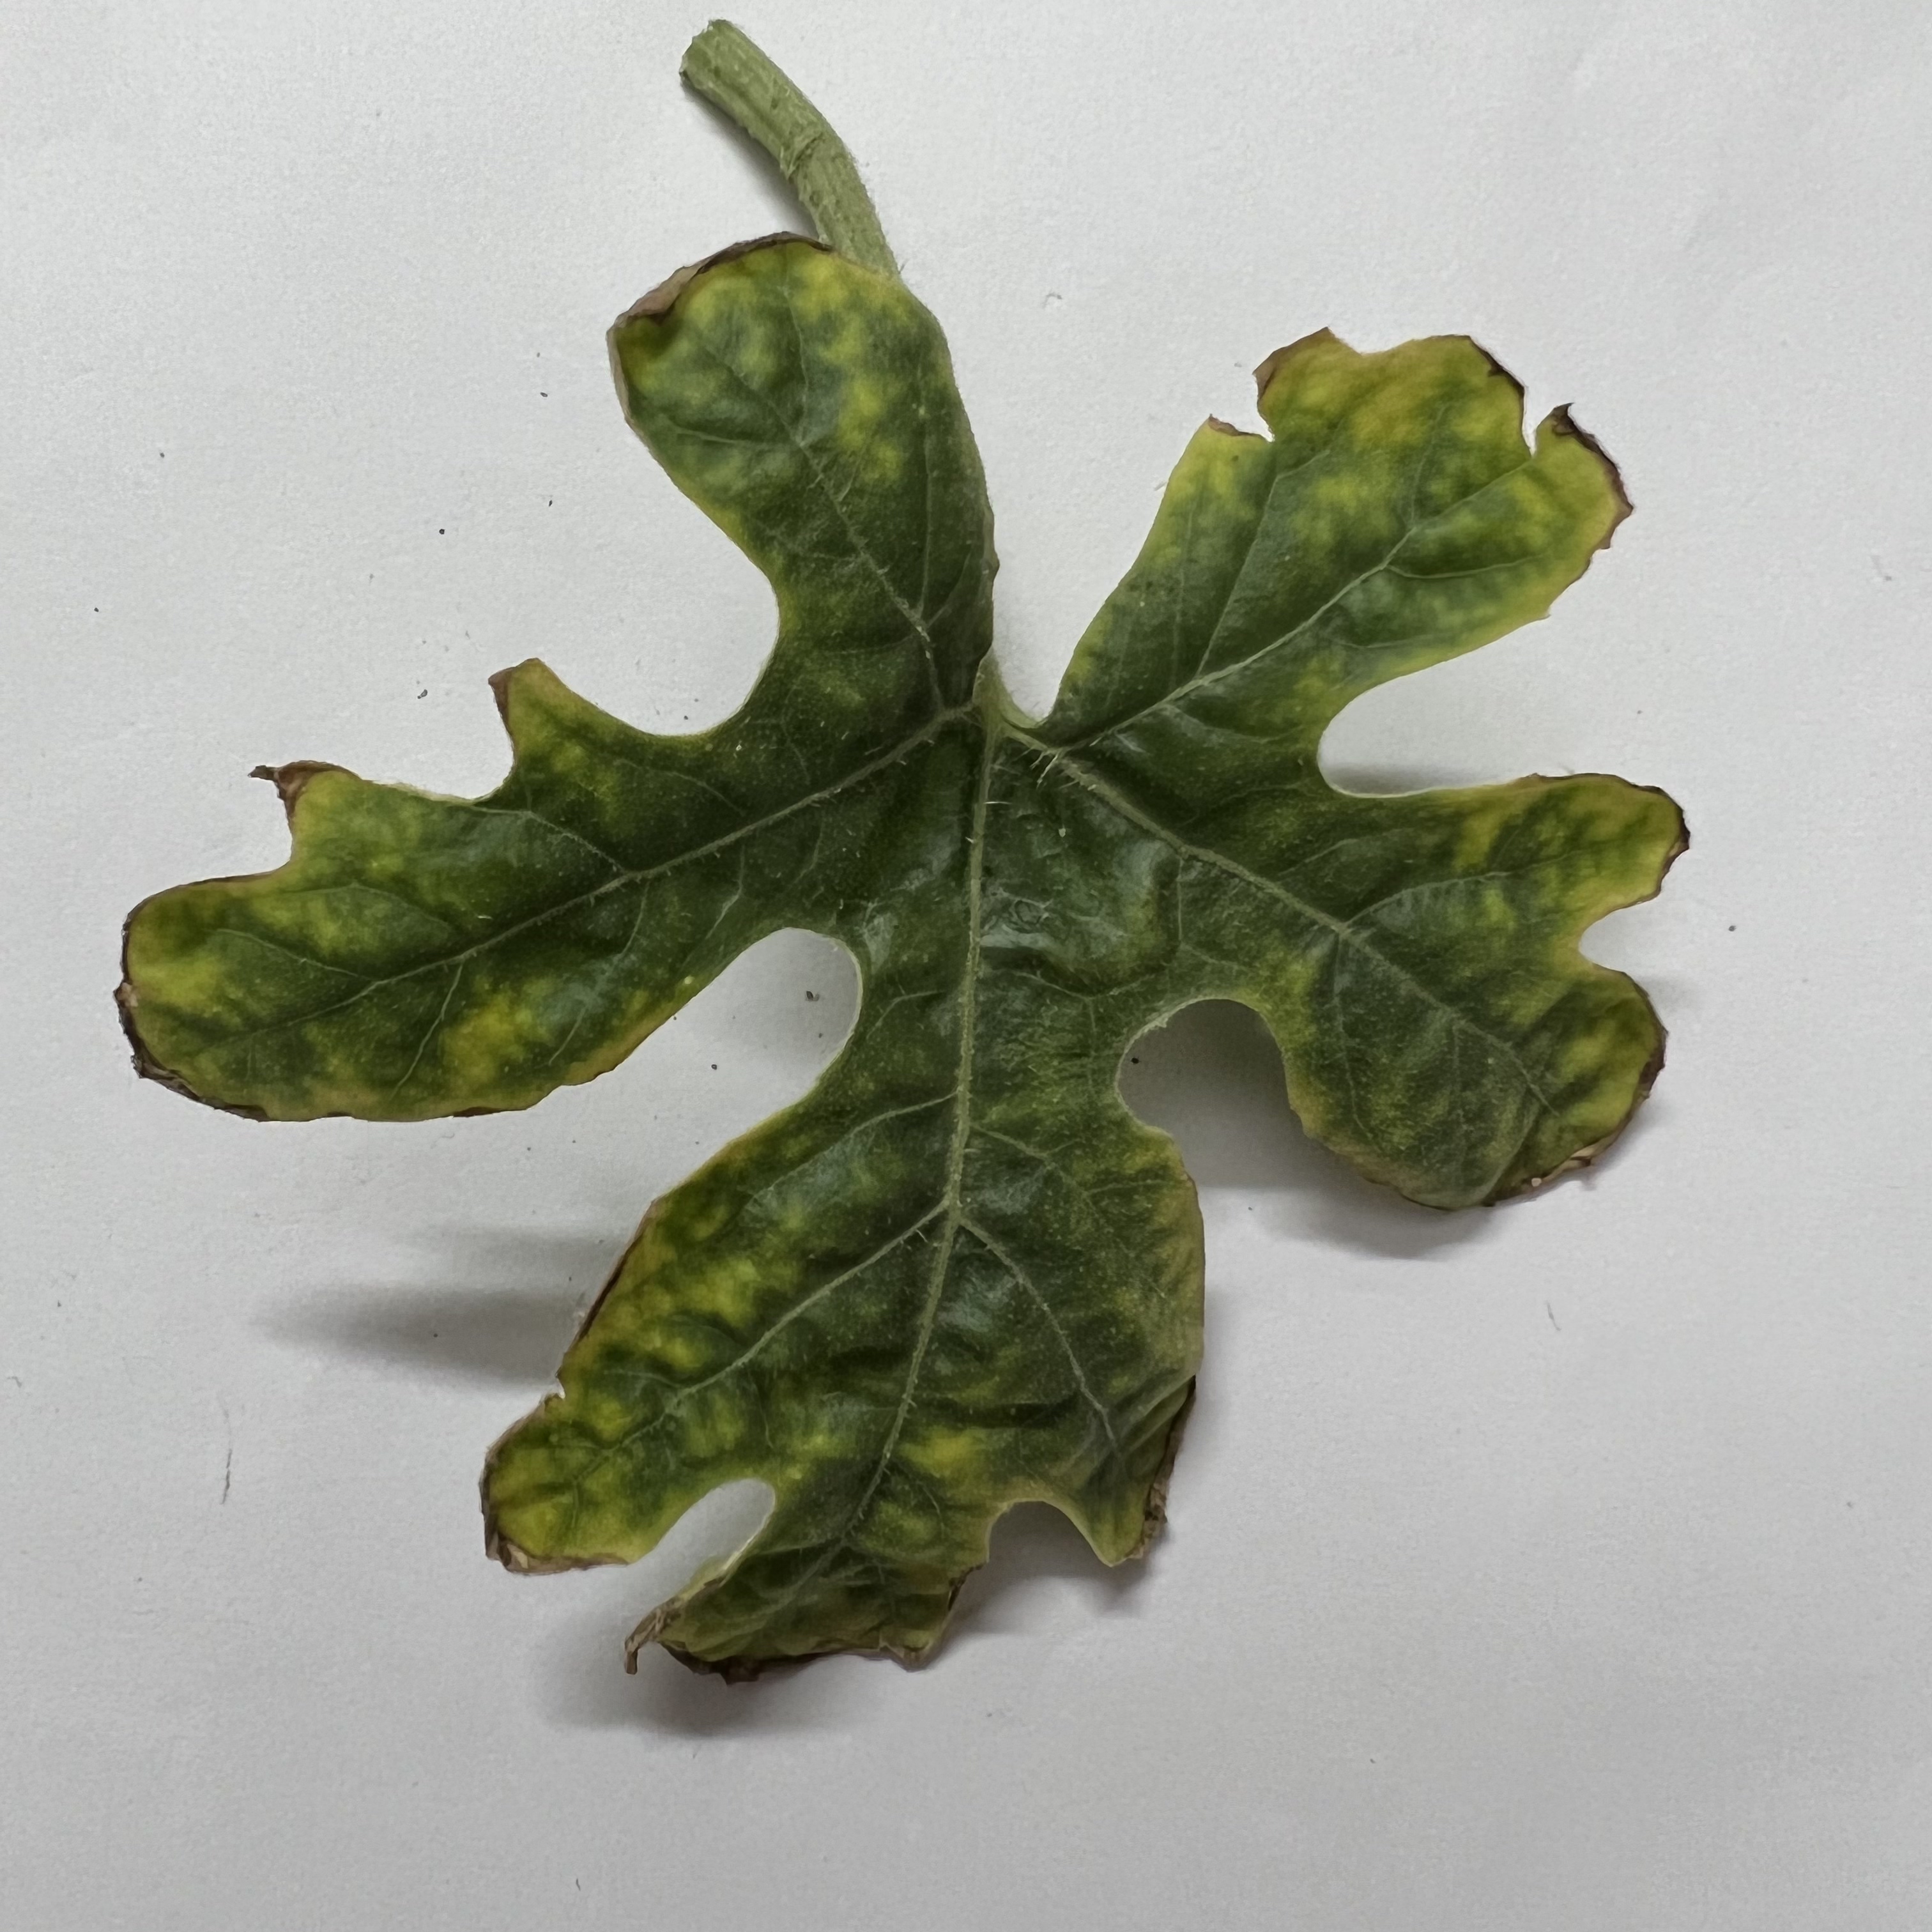
Label: Downy_Mildew